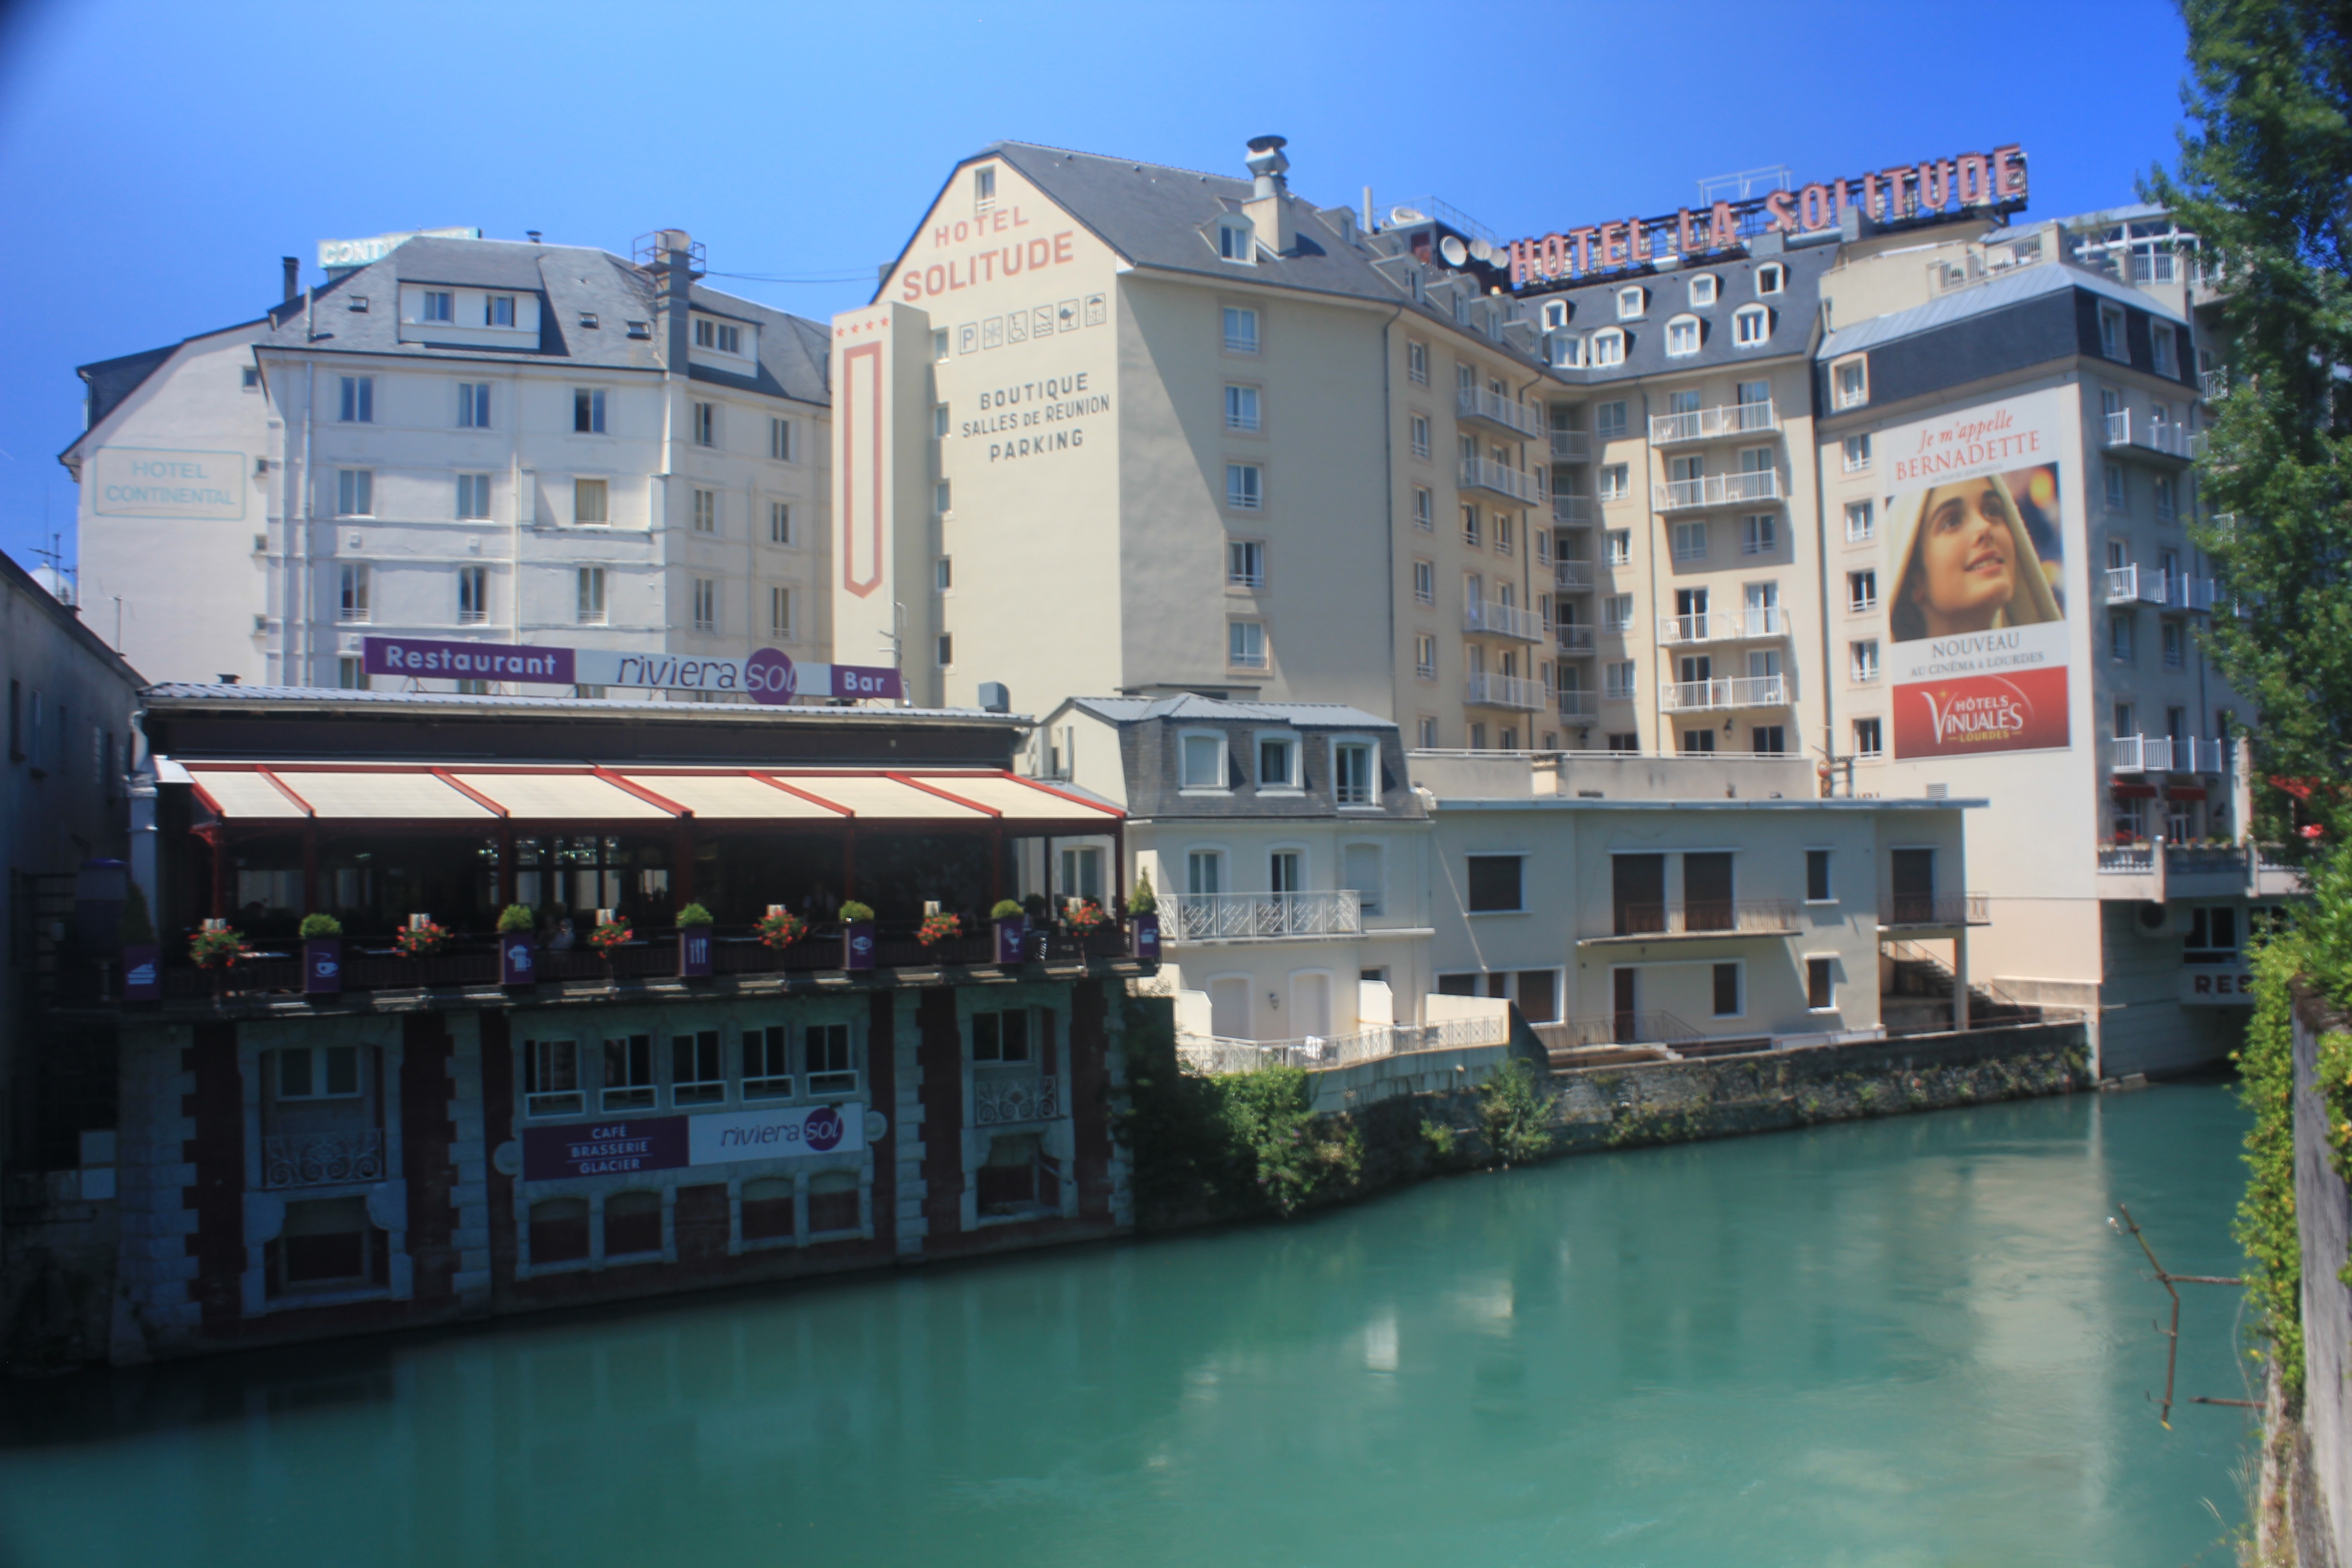
town, palace, canal, cityscape, vacation, vehicle, landmark, property, tourism, apartment, waterway, estate, condominium, tours